James Hannigan

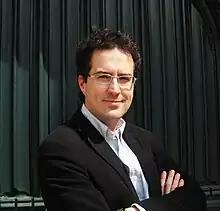

James Hannigan (born 23 July 1971) is a BAFTA Award winning composer and producer. His credits include entries in the "Harry Potter", "Command & Conquer", "Dead Space", "RuneScape, Evil Genius," "EA Sports" and "Theme Park" video game series, among numerous others. He has also scored full-cast adaptations of Neil Gaiman's "The Sandman" (DC Comics/Audible) and the Audie Award winning "Alien" dramas (2016–2019).